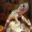
Label: lizard